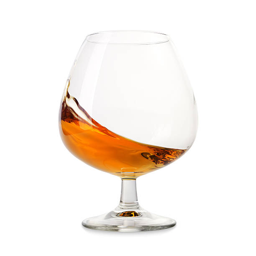
distilled spirit type splashes in a glass